Ararat Cemetery

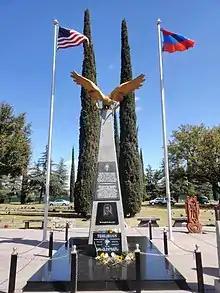
The Soghomon Tehlirian Monument in Ararat Cemetery

The cemetery was established in 1885 at the southeast corner of Belmont and Hughes avenues, west of Fresno on land granted by Moses J. Church on December 2, 1885. Church donated twenty acres to the Armenian community, but community leaders believed that they needed only ten acres. Later the community had to buy additional land. It is believed that Mary Papazian, the second Armenian to die in Fresno, was the first to be buried there.